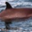
Label: whale